Hewitt, Marathon County, Wisconsin

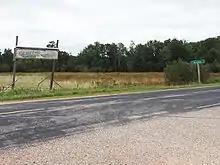
Glandon – unincorporated community, Town of Hewitt.

According to the United States Census Bureau, the town has a total area of 43.4 square miles (112.4 km), all of it land.